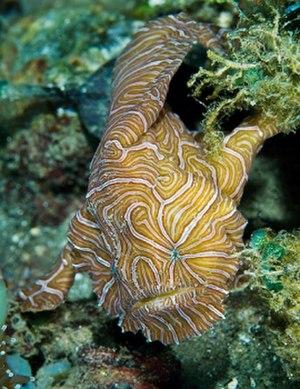
L’Histiophryne psychédélique est un poisson découvert en 2008 près de l'île d'Ambon en Indonésie. Il a été baptisé ainsi par Ted Pietsch, Rachel Arnold et David Hall en liaison avec les zébrures blanches et rouges qui couvrent son corps.